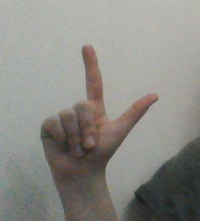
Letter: laam